War Story (2014 film)

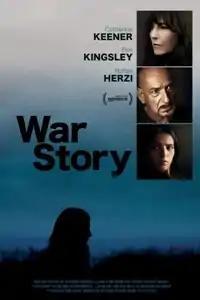
Film poster

War Story is a 2014 American drama film directed by Mark Jackson from a screenplay by Jackson and Kristin Gore. It stars Catherine Keener, Hafsia Herzi and Ben Kingsley. The film had its world premiere at 2014 Sundance Film Festival on January 19, 2014, and later screened at 2014 International Film Festival Rotterdam. Its music was composed by Amy Lee, Dave Eggar, and Chuck Palmer.